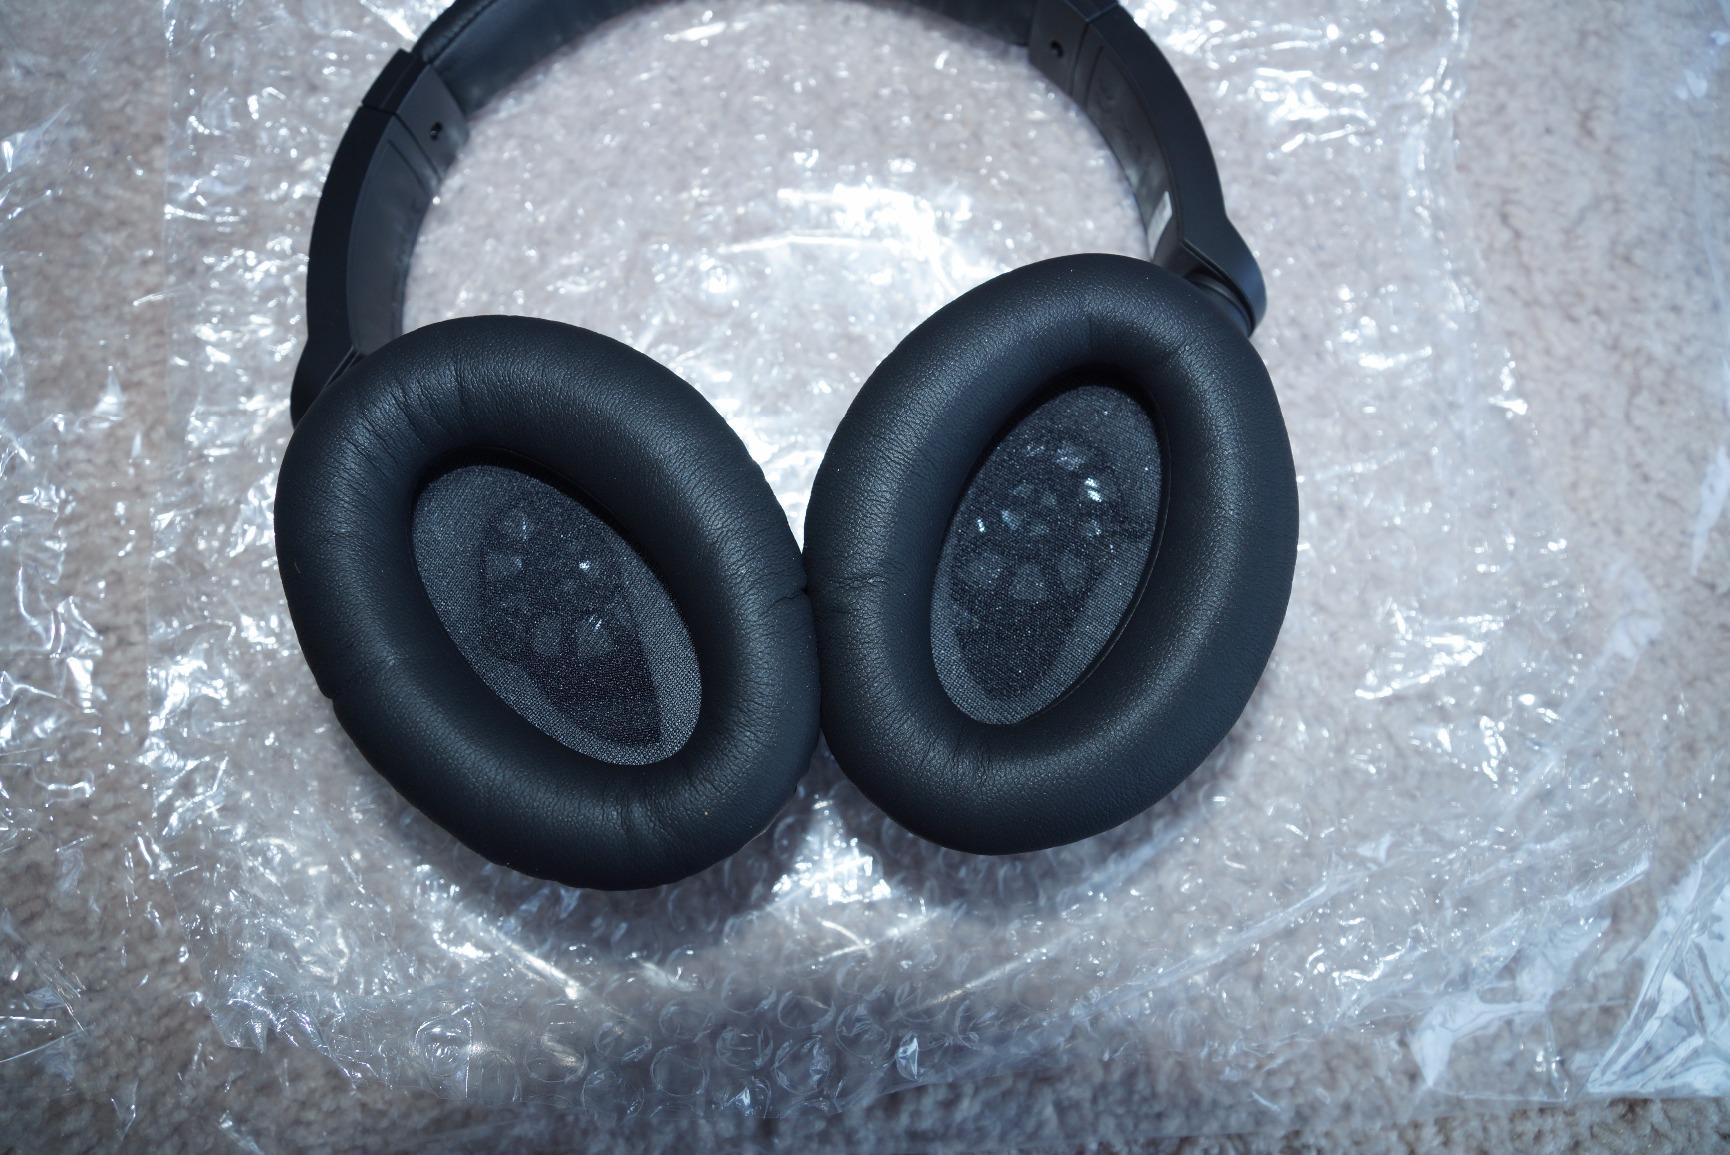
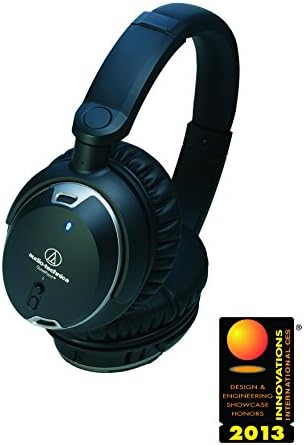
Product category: headphones
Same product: yes